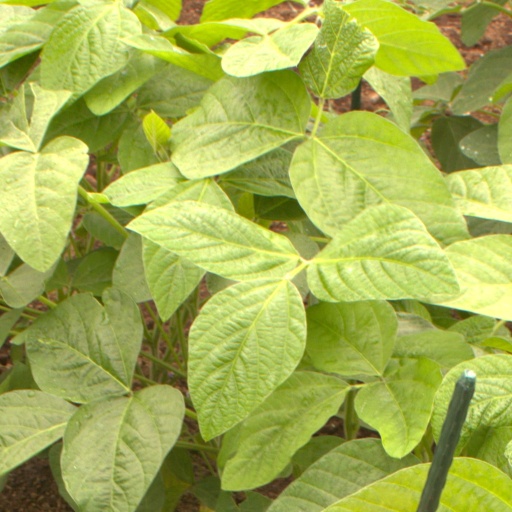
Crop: soybean